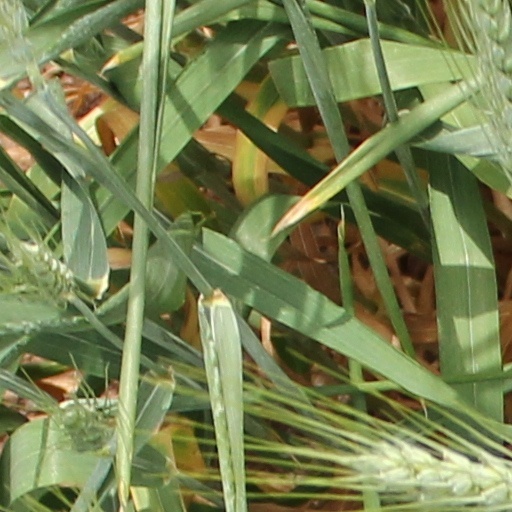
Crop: wheat